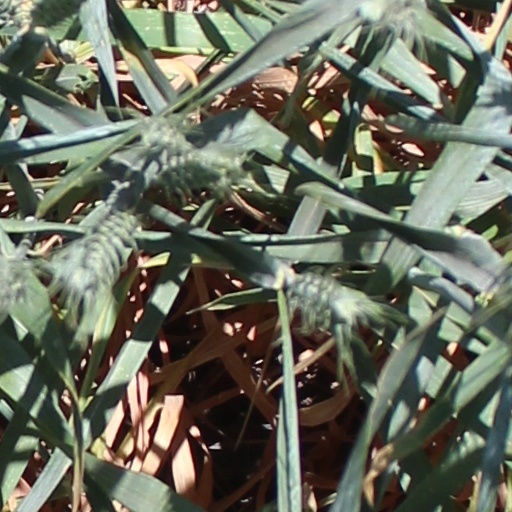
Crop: wheat